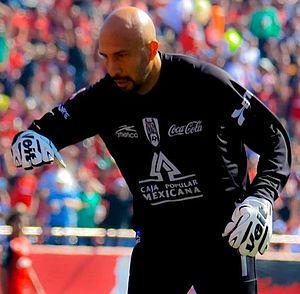
Óscar Pérez Rojas est un footballeur international mexicain. Il évoluait au poste de gardien de but, principalement au CD Cruz Azul. Gardien de petite taille, il est surnommé « El Conejo ».